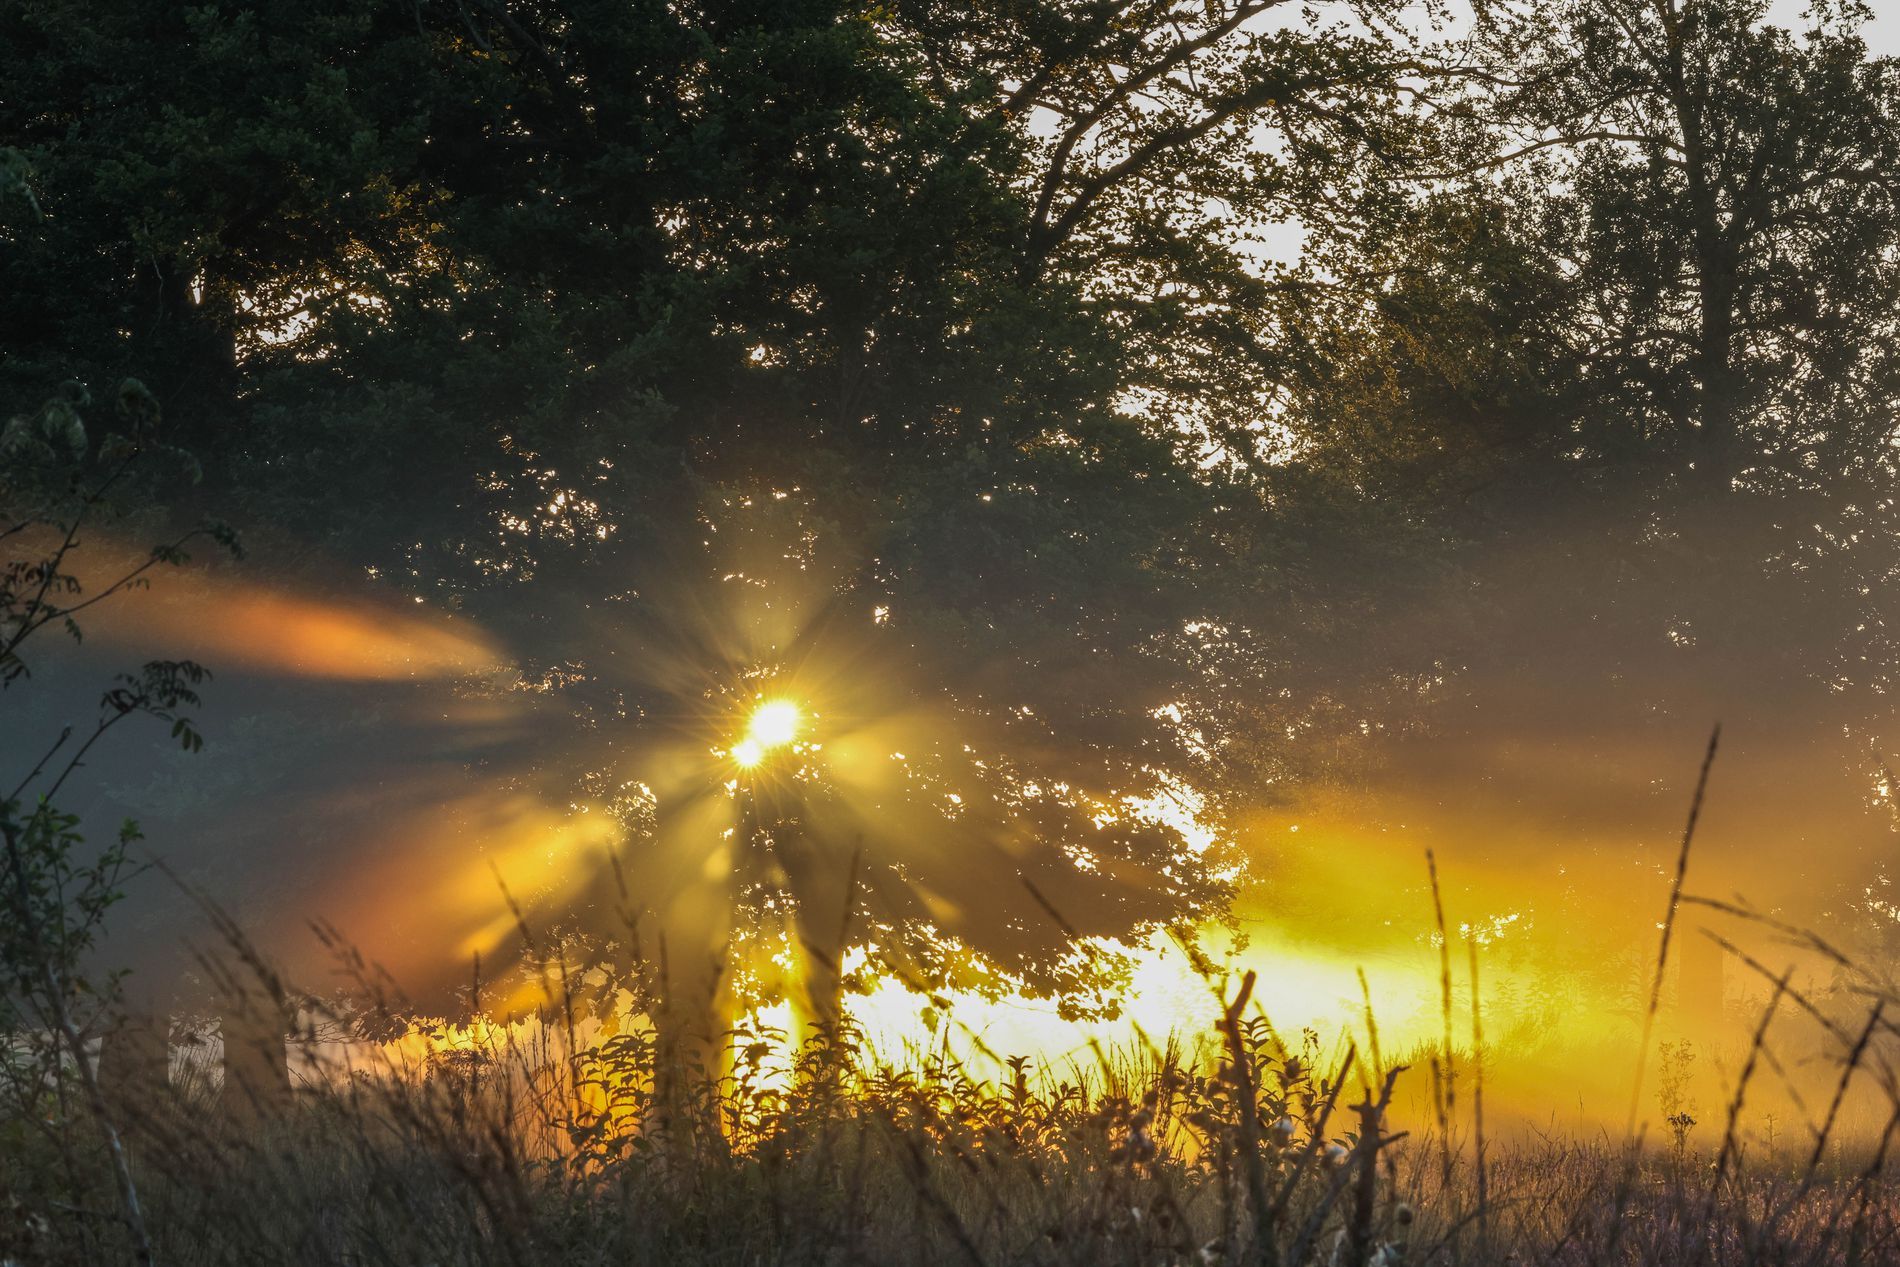
Sunburst Through Trees
A bright sunburst shines through the silhouette of trees and tall grasses at either dawn or dusk. The light creates strong rays illuminating the mist or fog near the ground, giving the scene a hazy and ethereal quality. The trees are dark outlines against the intense light.
ِA wide Shot captures a dramatic moment of sunlight filtering through foliage. The warm golden light contrasting with the darker silhouettes of the trees and the misty atmosphere creates a serene and somewhat mystical mood, likely during sunrise or sunset in a natural setting.
Labels: Nature, Outdoors, Sky, Plant, Vegetation, Sunlight, Flare, Light, Land, Tree, Woodland, Sunrise, Scenery, Sun, Grass, Landscape, Sunset, Grove, Jungle, Rainforest, Trees
Camera: Canon Canon EOS R7
Lens: RF100-500mm F4.5-7.1 L IS USM, Canon RF100-500mm F4.5-7.1 L IS USM
Aperture: F13
Exposure: 1/80 sec
ISO: 400
Focal length: 100.0 mm